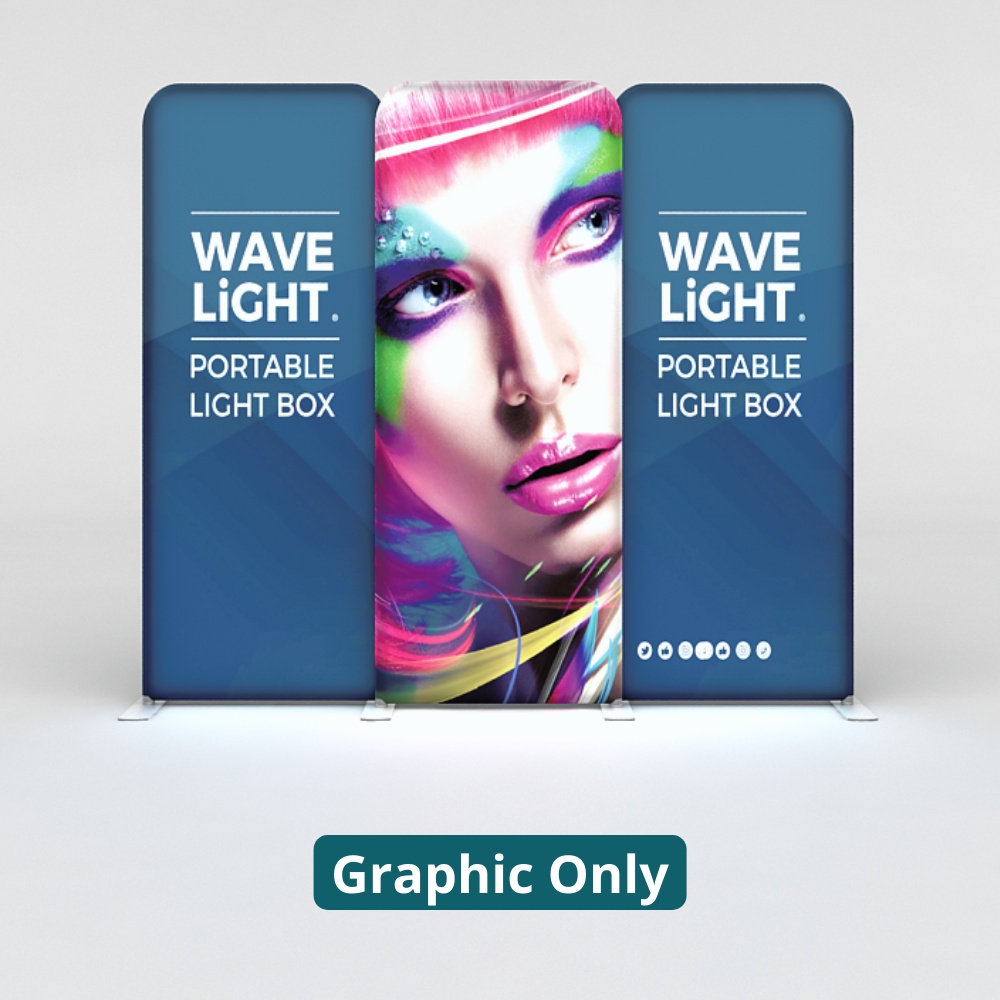
9ft x 8ft WaveLight LED Backlit Display by Makitso - Kit 05 (Graphic Only)
SKU: A4D-MK-205 The New WaveLight® Backlit Display Kits are one of the thinnest tension fabric light boxes to hit the exhibit market. Within just a 50mm aluminum pipe profile (two inches), the WaveLight® frames an array of perfectly positioned LED lights to achieve an ultra-bright, evenly-diffused backlit display –making everything on the graphic look more brilliant and vibrant. Kit Includes (3) WaveLight® LED Backlit Display - 3ft (3) Graphic Prints - recyclable polyester stretch backlit fabric, vibrant, wrinkle-resistant with Heise™ total blockout fabric on back Add-ons CA900 Printed Graphic Wraps AuraScape® LED RGB Light Bars Specifications Display Size: 107”W x 96”H (2700 x 2438mm) Shipping costs calculated by dimensional weight. Graphic Material: Dye-sublimation Stretch Fabric Warranty: One (1) year on hardware and graphics. Artwork Templates (3) WaveLight® 3ft Straight with Rounded Corners - 13FR Artwork Guidelines: View #MK-WLT-G-K05
Brand: MAK
Category: Business & Industrial > Advertising & Marketing > Trade Show Displays > Backlit Displays